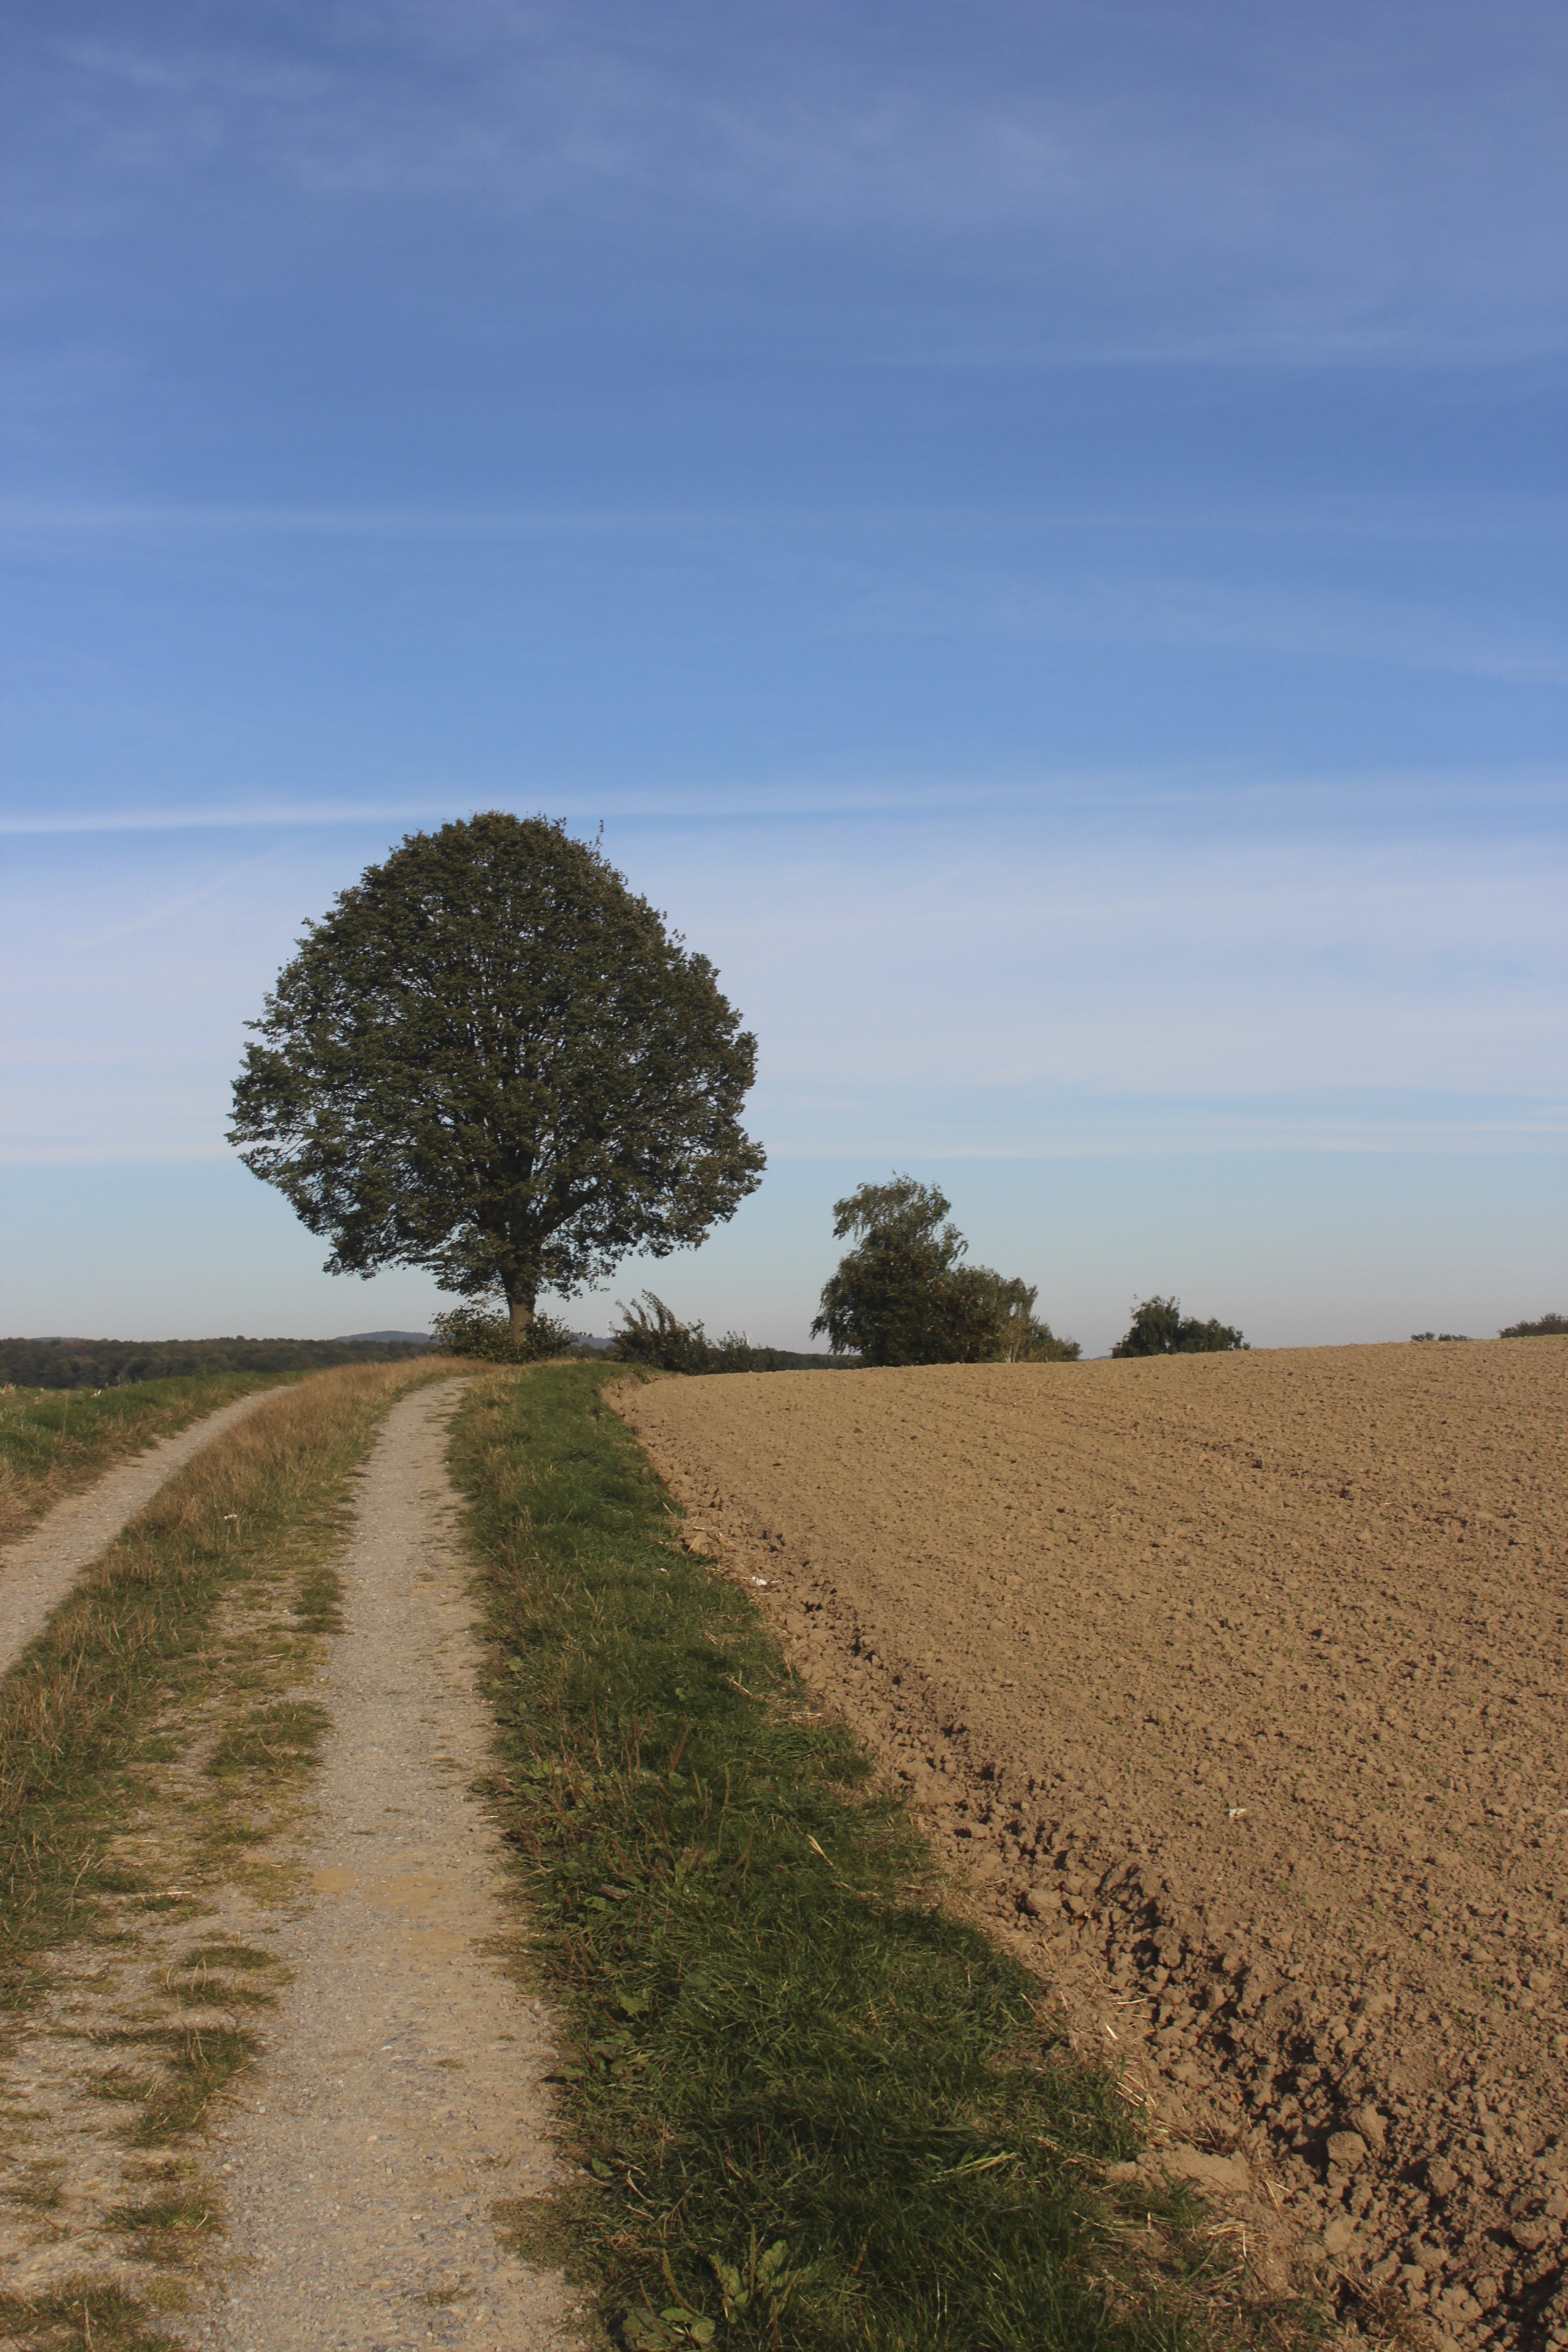
landscape, tree, grass, horizon, plant, sky, road, field, farm, prairie, hill, dirt road, crop, soil, agriculture, plain, blue sky, grassland, away, ecosystem, rural area, natural environment, grass family, woody plant